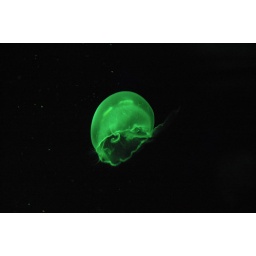
Shot of a jellyfish lit under a green lamp at the Maui Aquarium.